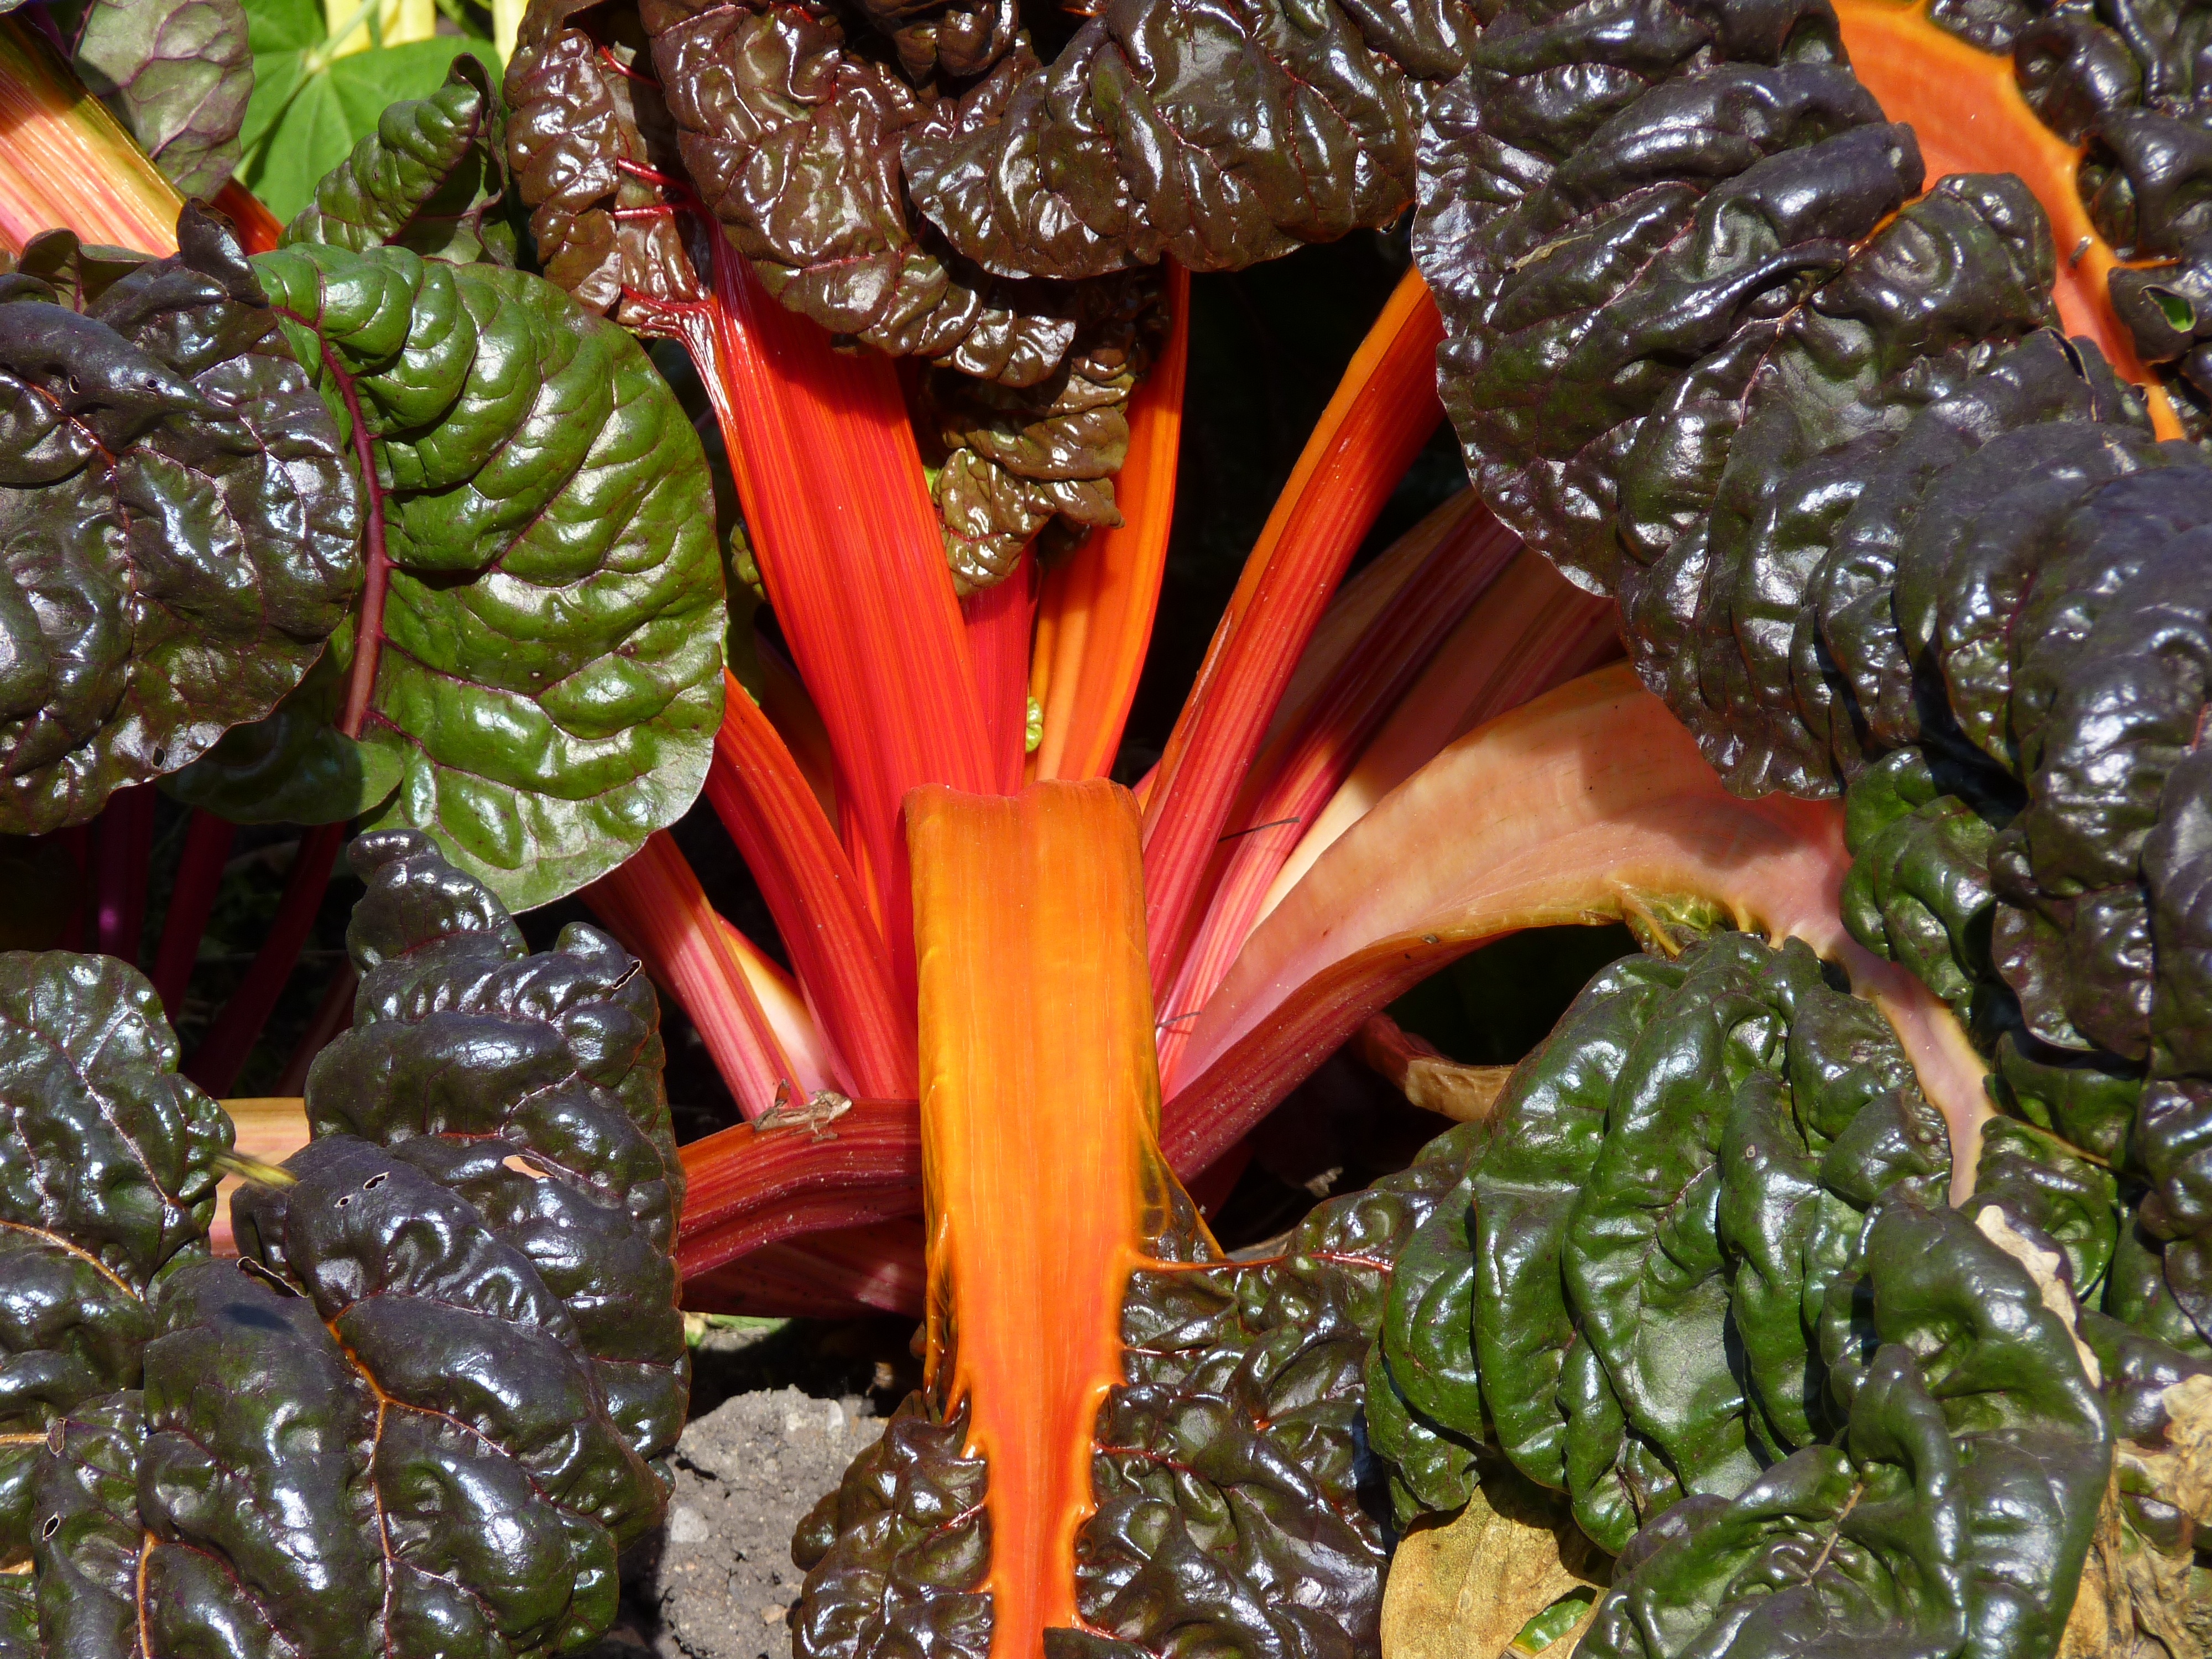
plant, leaf, flower, food, produce, vegetable, autumn, colorful, garden, flora, vegetables, bio, chard, flowering plant, land plant, leaf vegetable